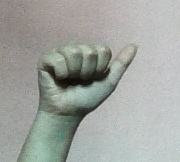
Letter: dhad